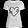
Label: T - shirt / top